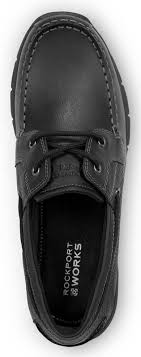
Label: Boat